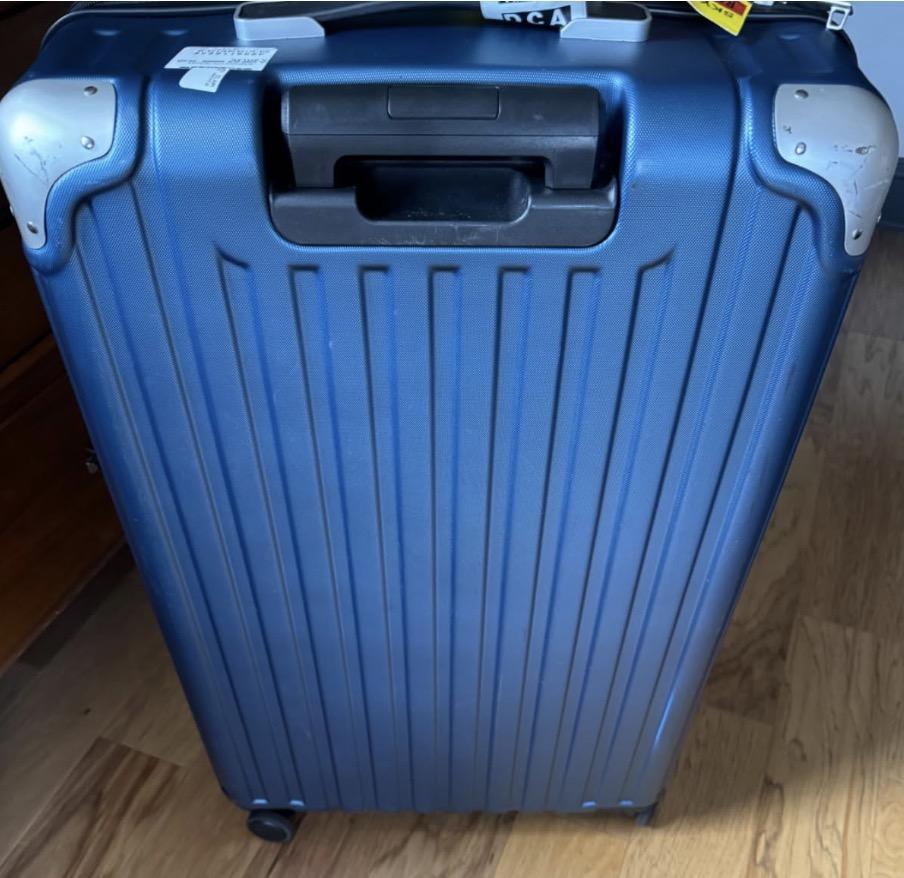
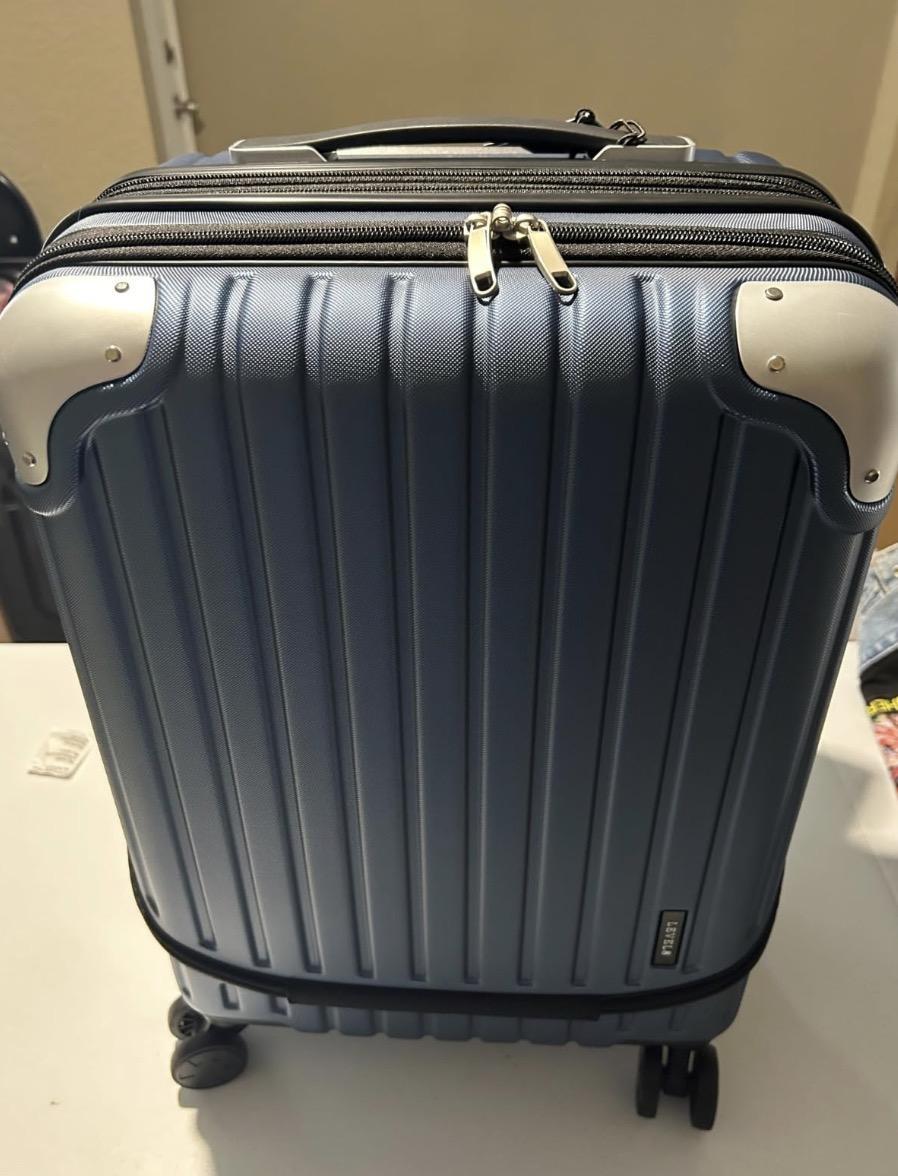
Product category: items_tea
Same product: yes